Criminal Tribes Act

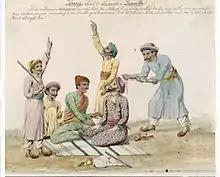
Colonial depiction of thugs attacking a traveller.

Professor Henry Schwarz notes that, as early as 1772, under the governorship of Warren Hastings, legal regulations allowed for punishment of an offender's family and village. It was rooted in the existing jurisprudence that criminality was hereditary in India and criminals were such by profession and belonged to like-minded fraternity. The growth of gang robbery by lowland villagers in the late eighteenth century was significantly due to the Cornwallis administrative reforms rather than changes in the economic production patters. The reforms altered land revenue obligations and tenant-landlord relations as well as the police and judicial systems in colonial India. The Regulation XII of 1793 legislated that 'wandering' communities could be put to work on roads or otherwise forcibly settled down. British officials were encouraged to compile lists of these attributes pertaining to each community and, classify them on the basis of their usefulness to the state. Observable differences became inherent tendencies. When combined with poorly understood Indian notions of community, such tendencies became essential, unchanging certainties.